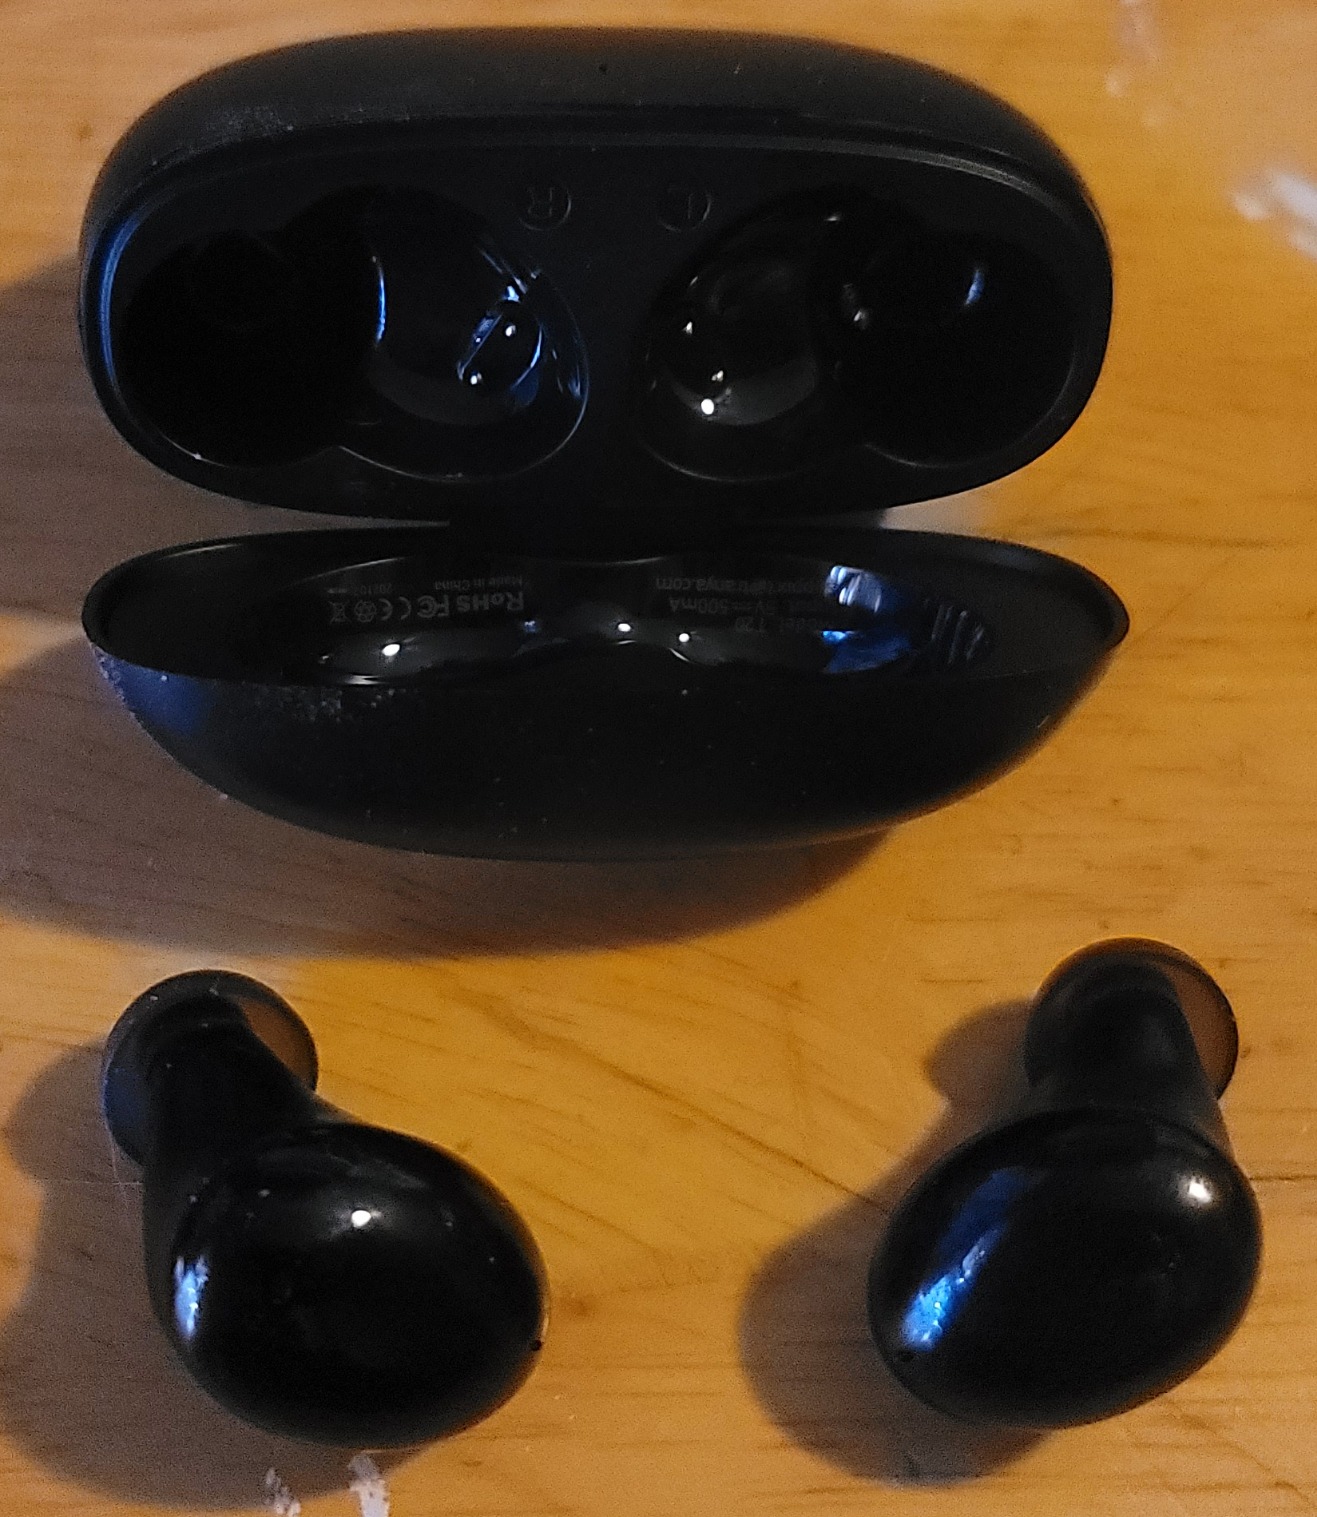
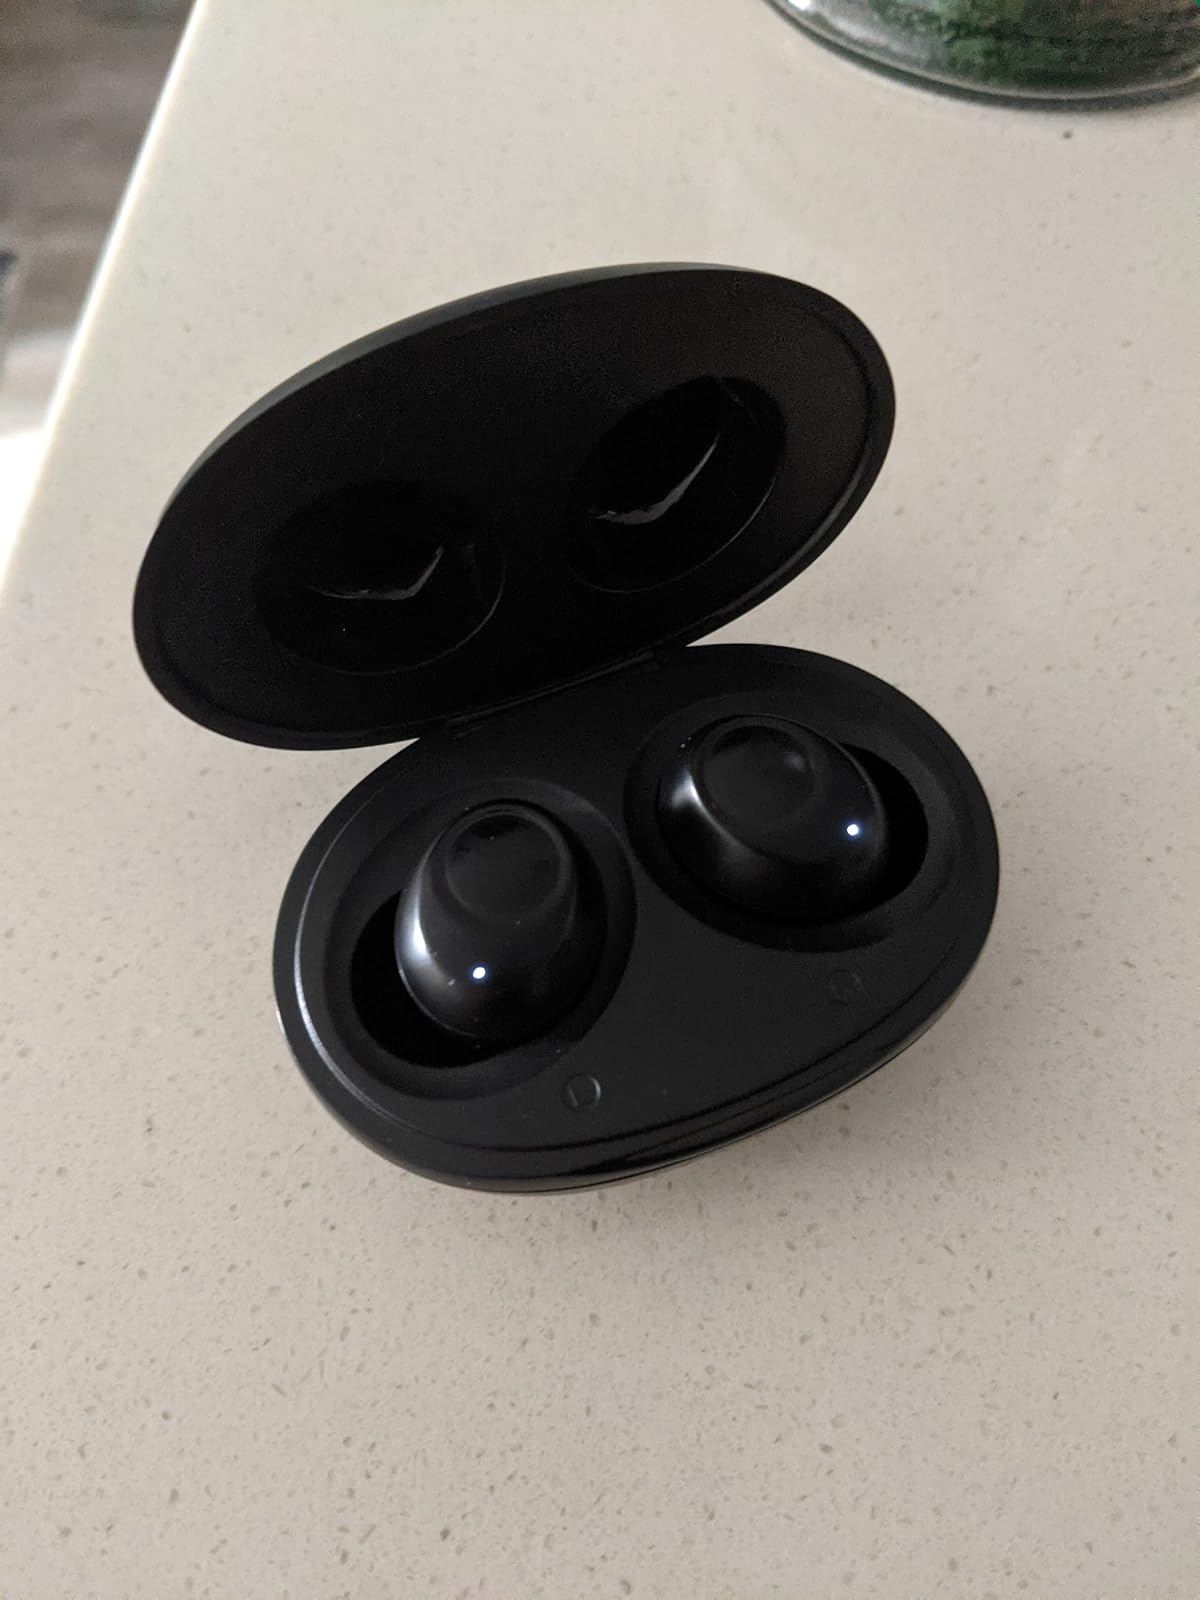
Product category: earbuds
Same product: no